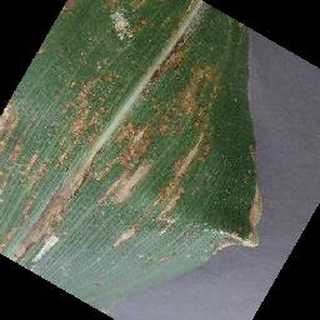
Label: corn_cercospora_leaf_spot